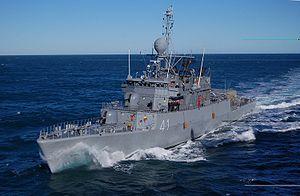
La Classe Meko 140 est une série de navires de guerre dessinée pour la Marine argentine par la firme allemande Howaldtswerke-Deutsche Werft conceptrice du type MEKO de navires de guerre multi-fonctions.